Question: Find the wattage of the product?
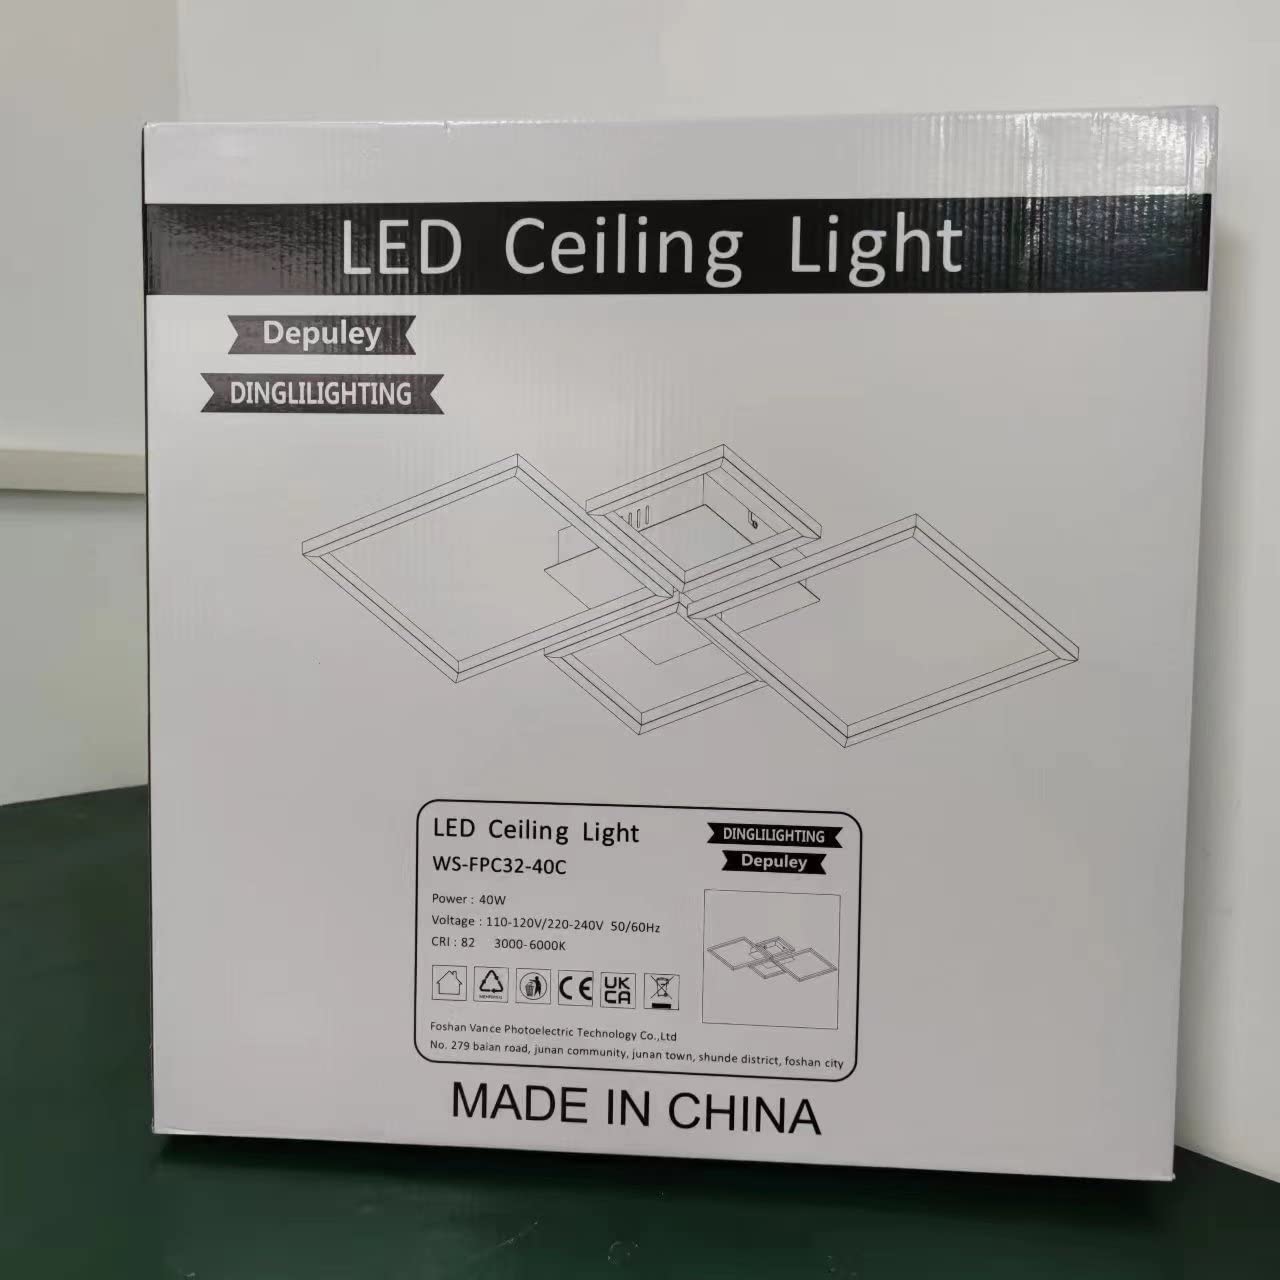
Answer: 40.0 watt